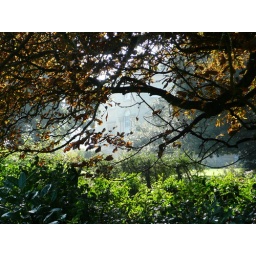
Couldnt resist this picture of the house in a bit of mist through the trees